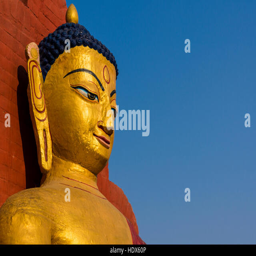
the head of a sculpture